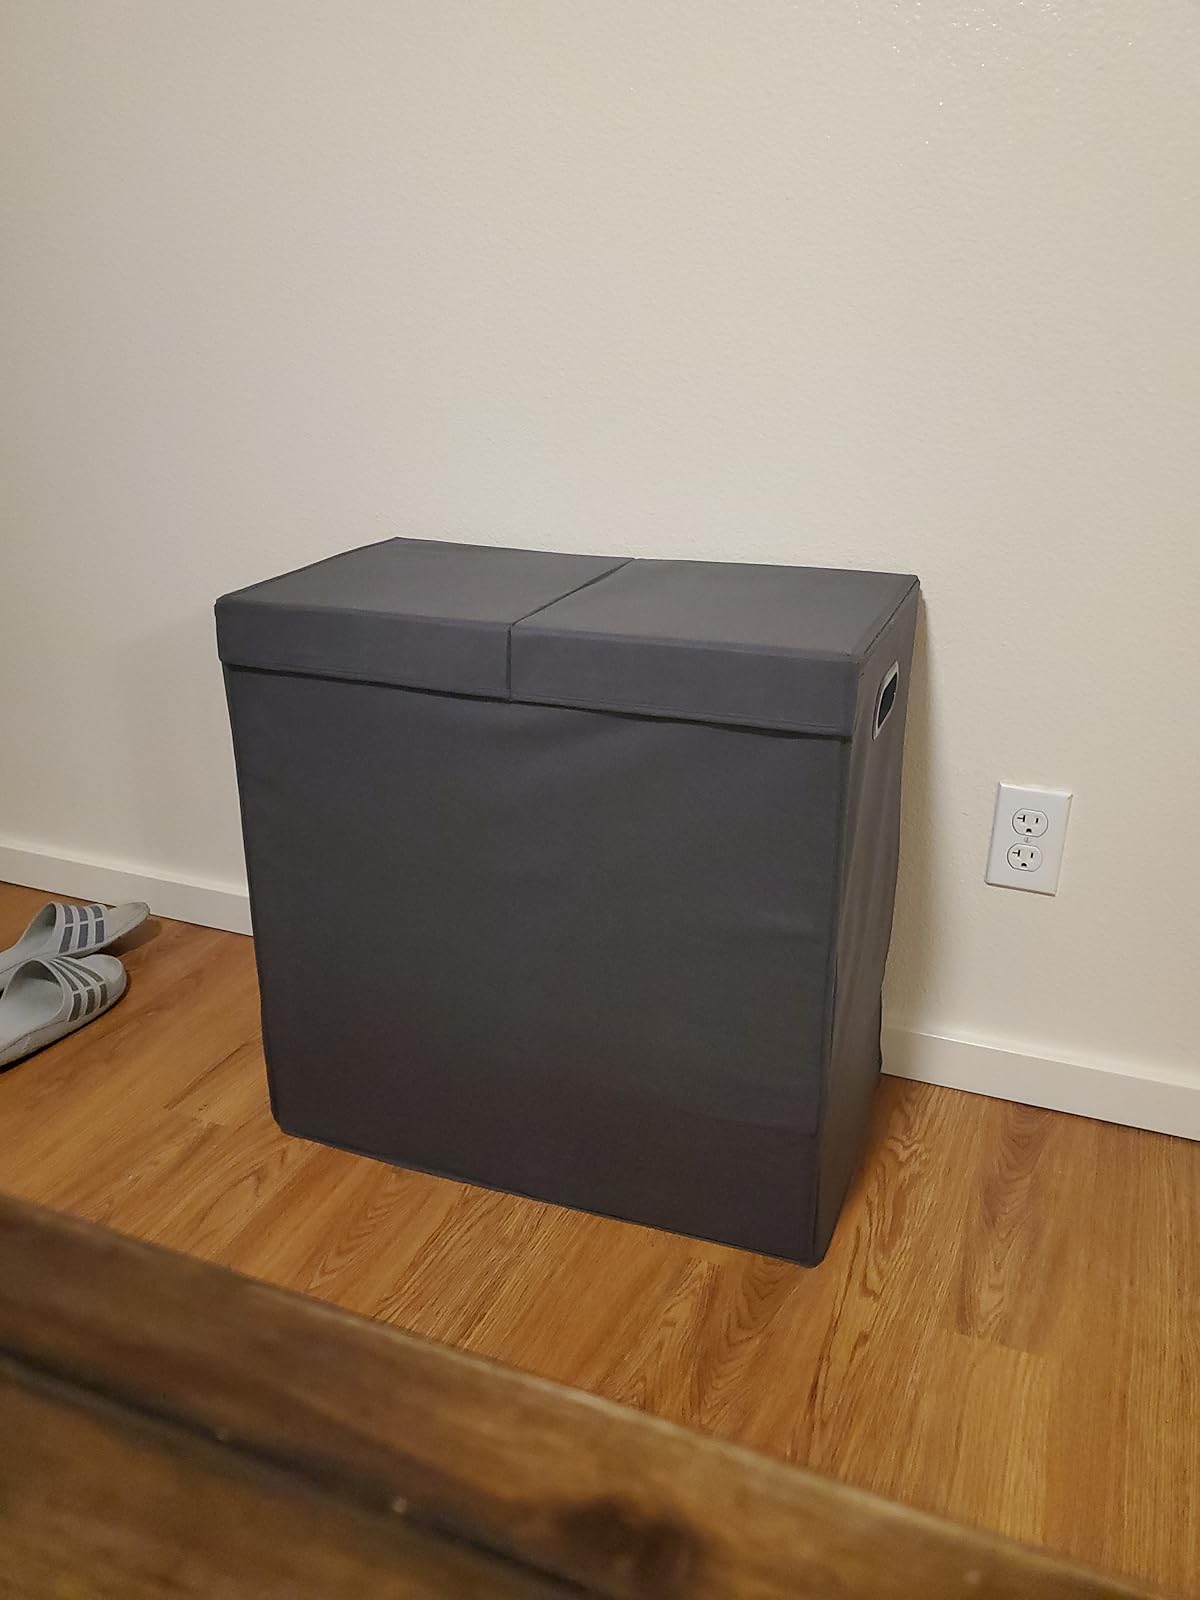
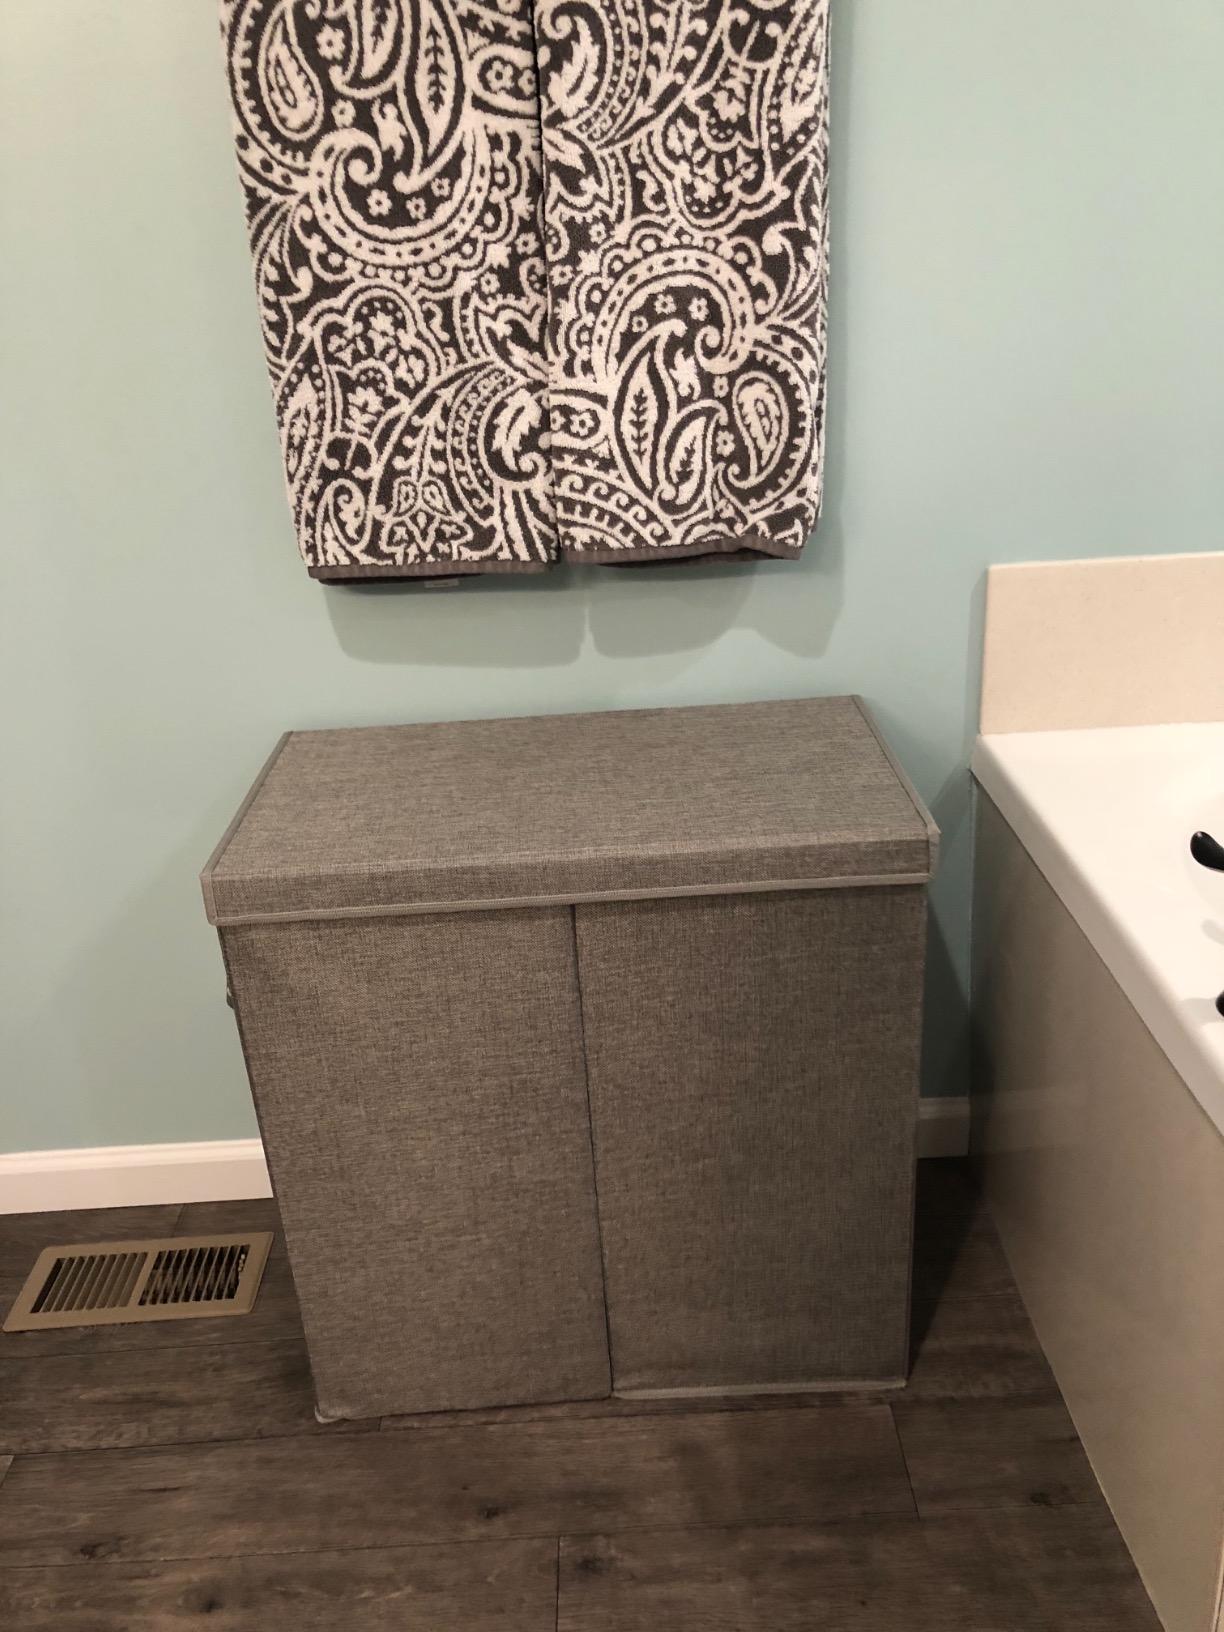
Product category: items_hamper
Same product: yes